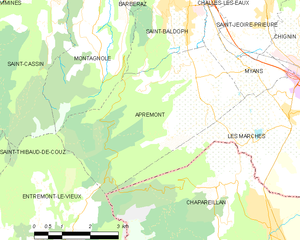
Carte des communes françaises